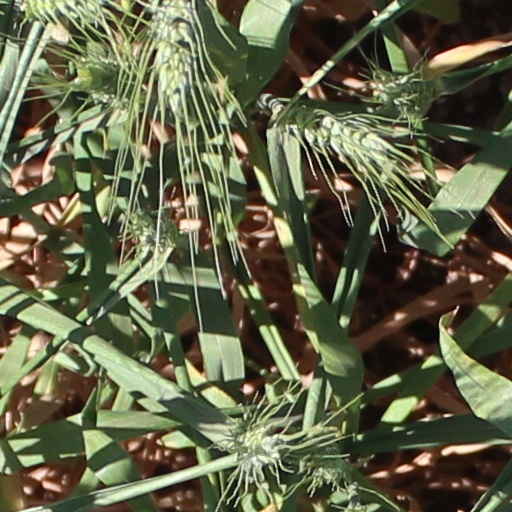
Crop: wheat